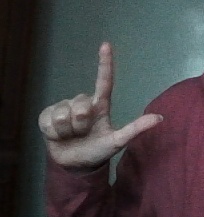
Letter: laam